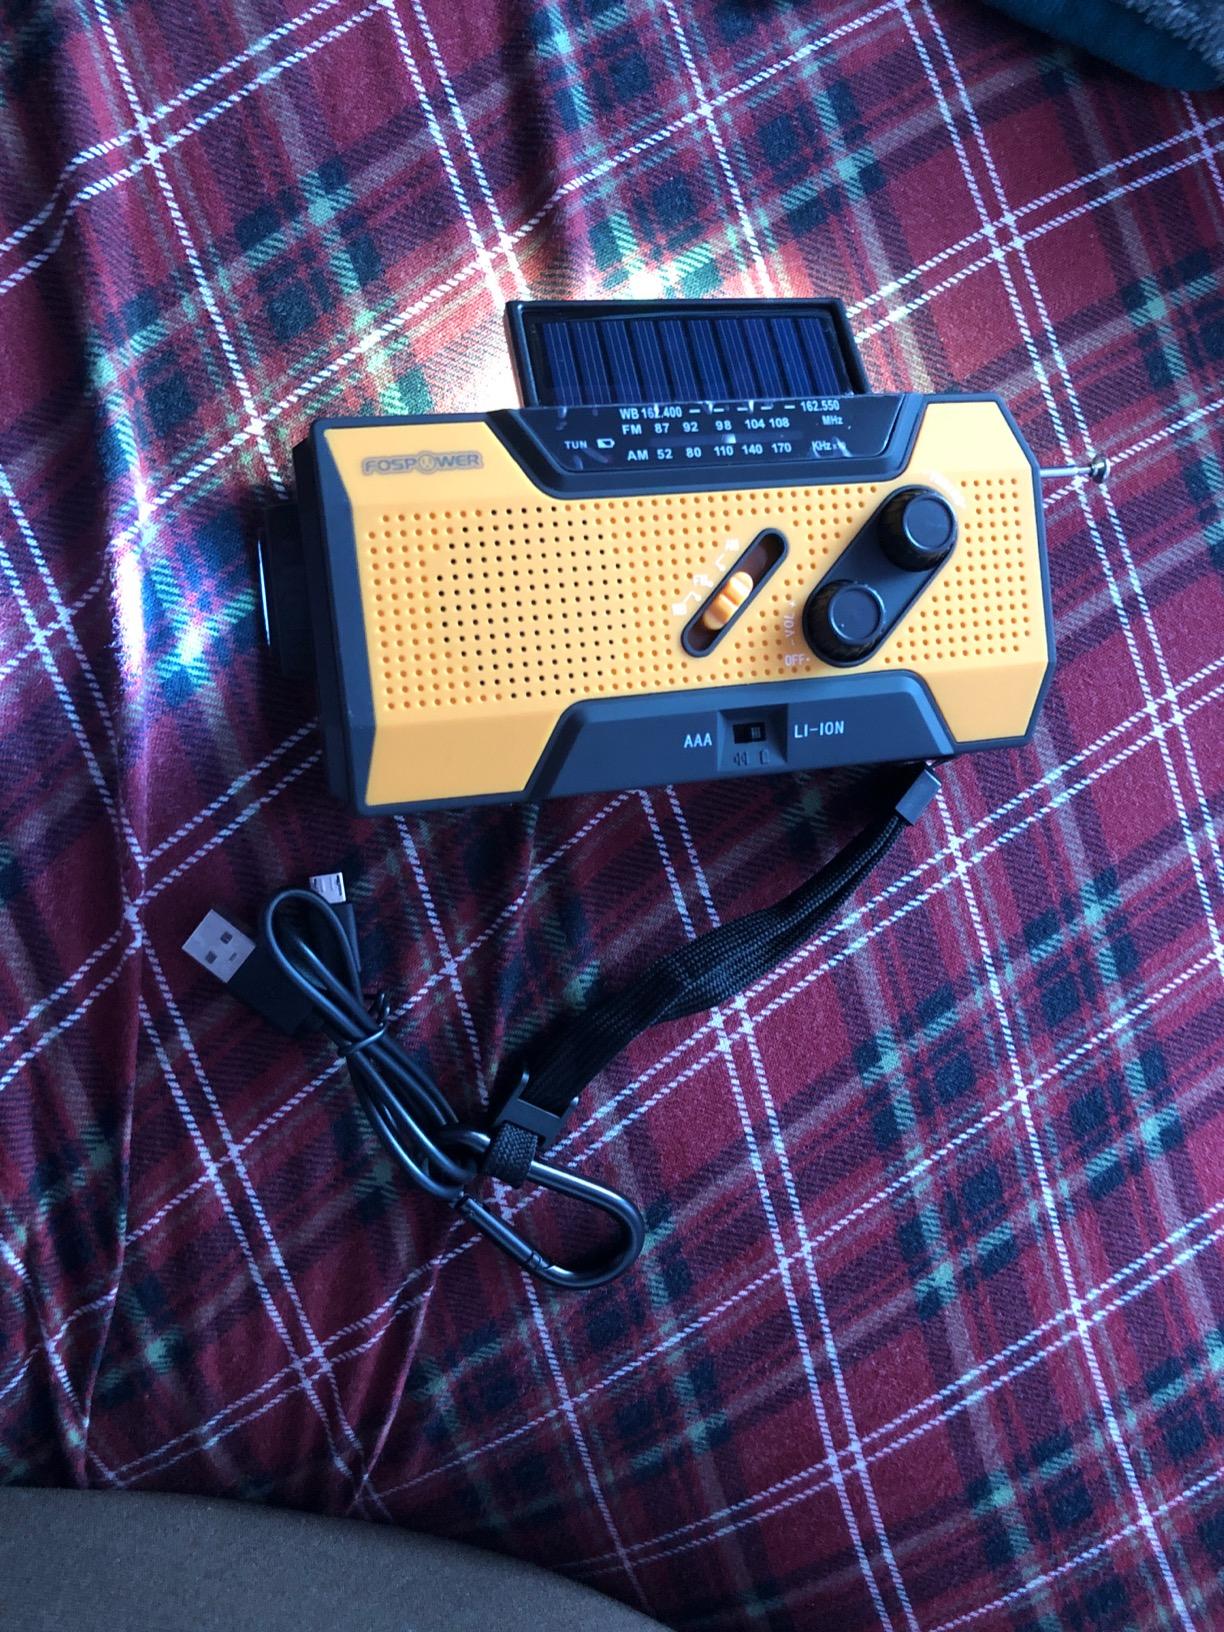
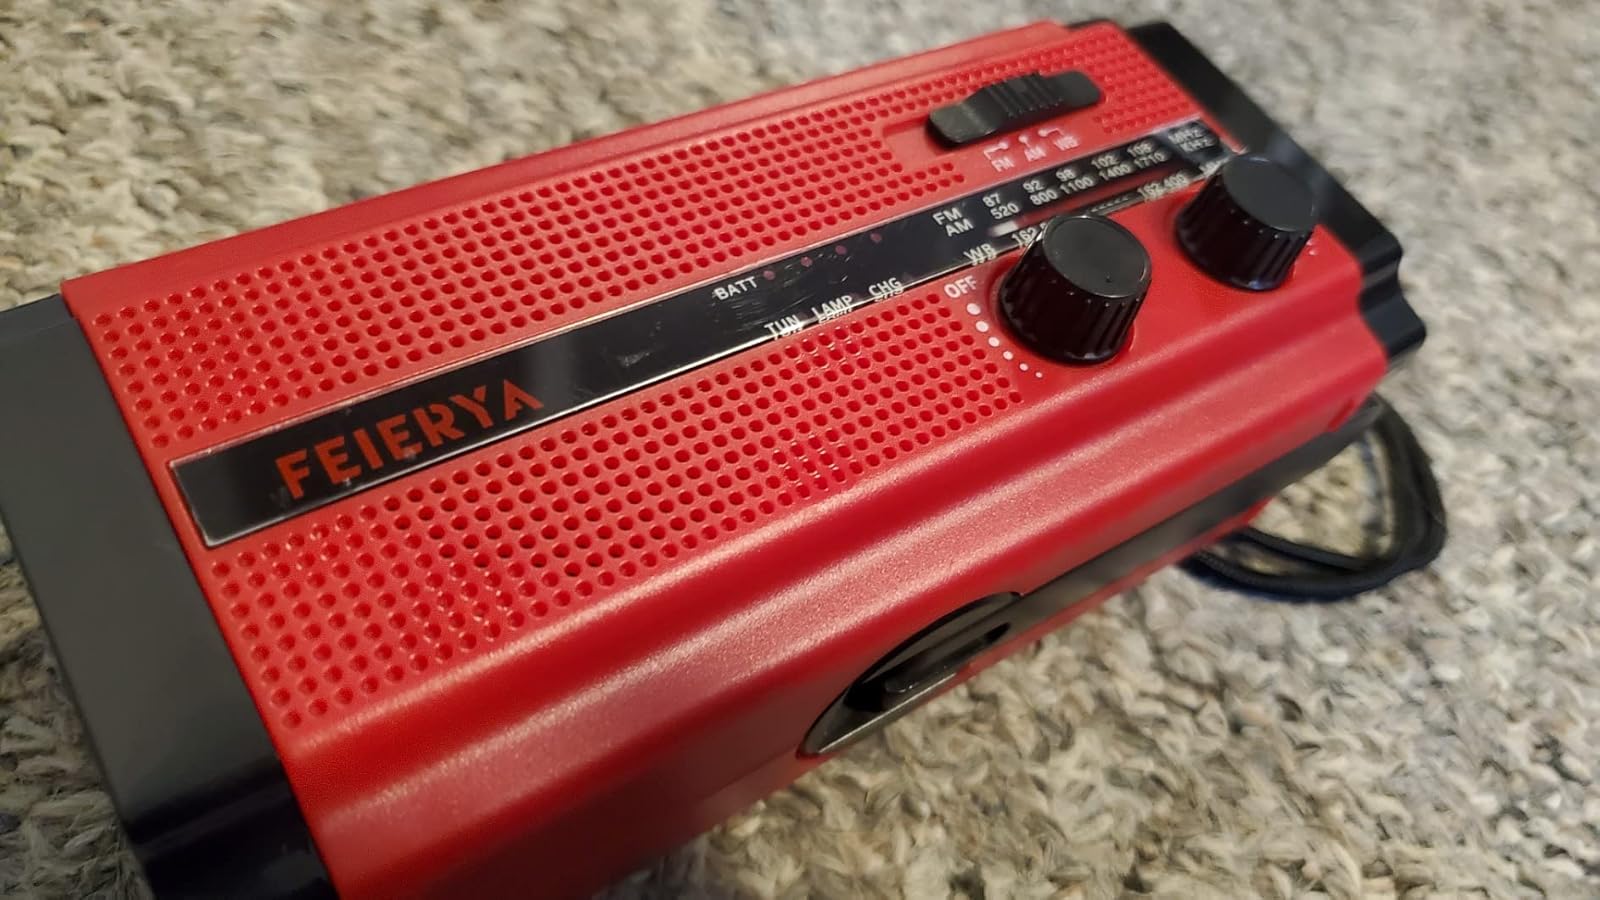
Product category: radio
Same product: no